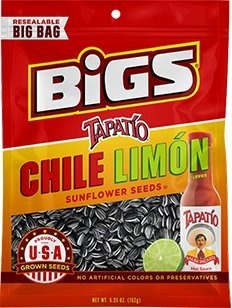
Item Name: Product Of Bigs, Sunflower Seeds Tapio Chile Limon - Bag, Count 12 (5.35-oz) - Sunflower Seeds / Grab Varieties & Flavors
Value: 12.0
Unit: Ounce

Price: 34.84